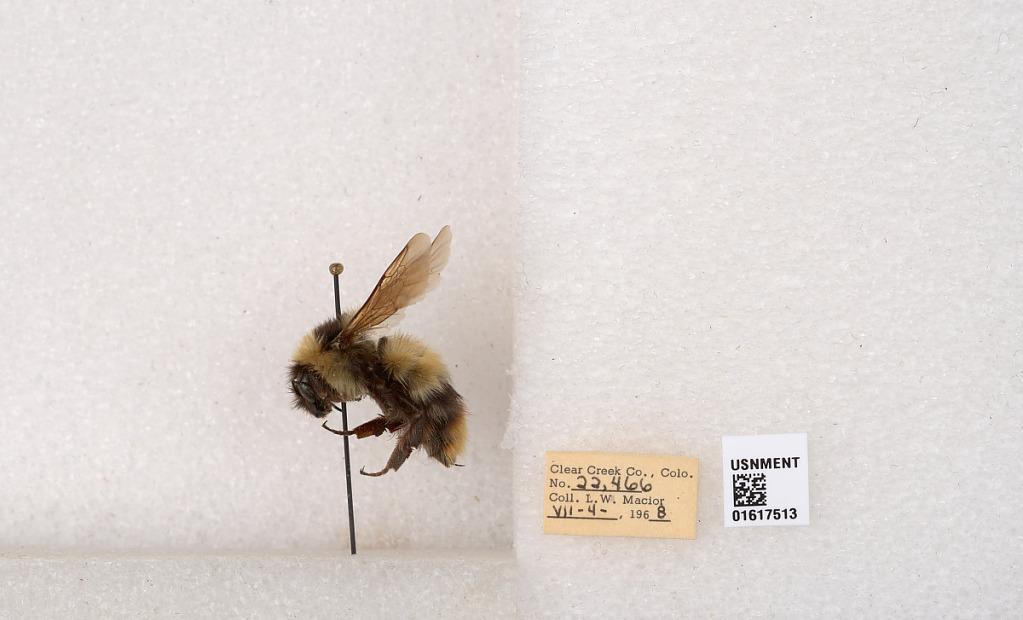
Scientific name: Bombus kirbyellus
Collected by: L. Macior
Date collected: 1968-7-4
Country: United States
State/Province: Colorado
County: Clear Creek
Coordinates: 39.6891, -105.644